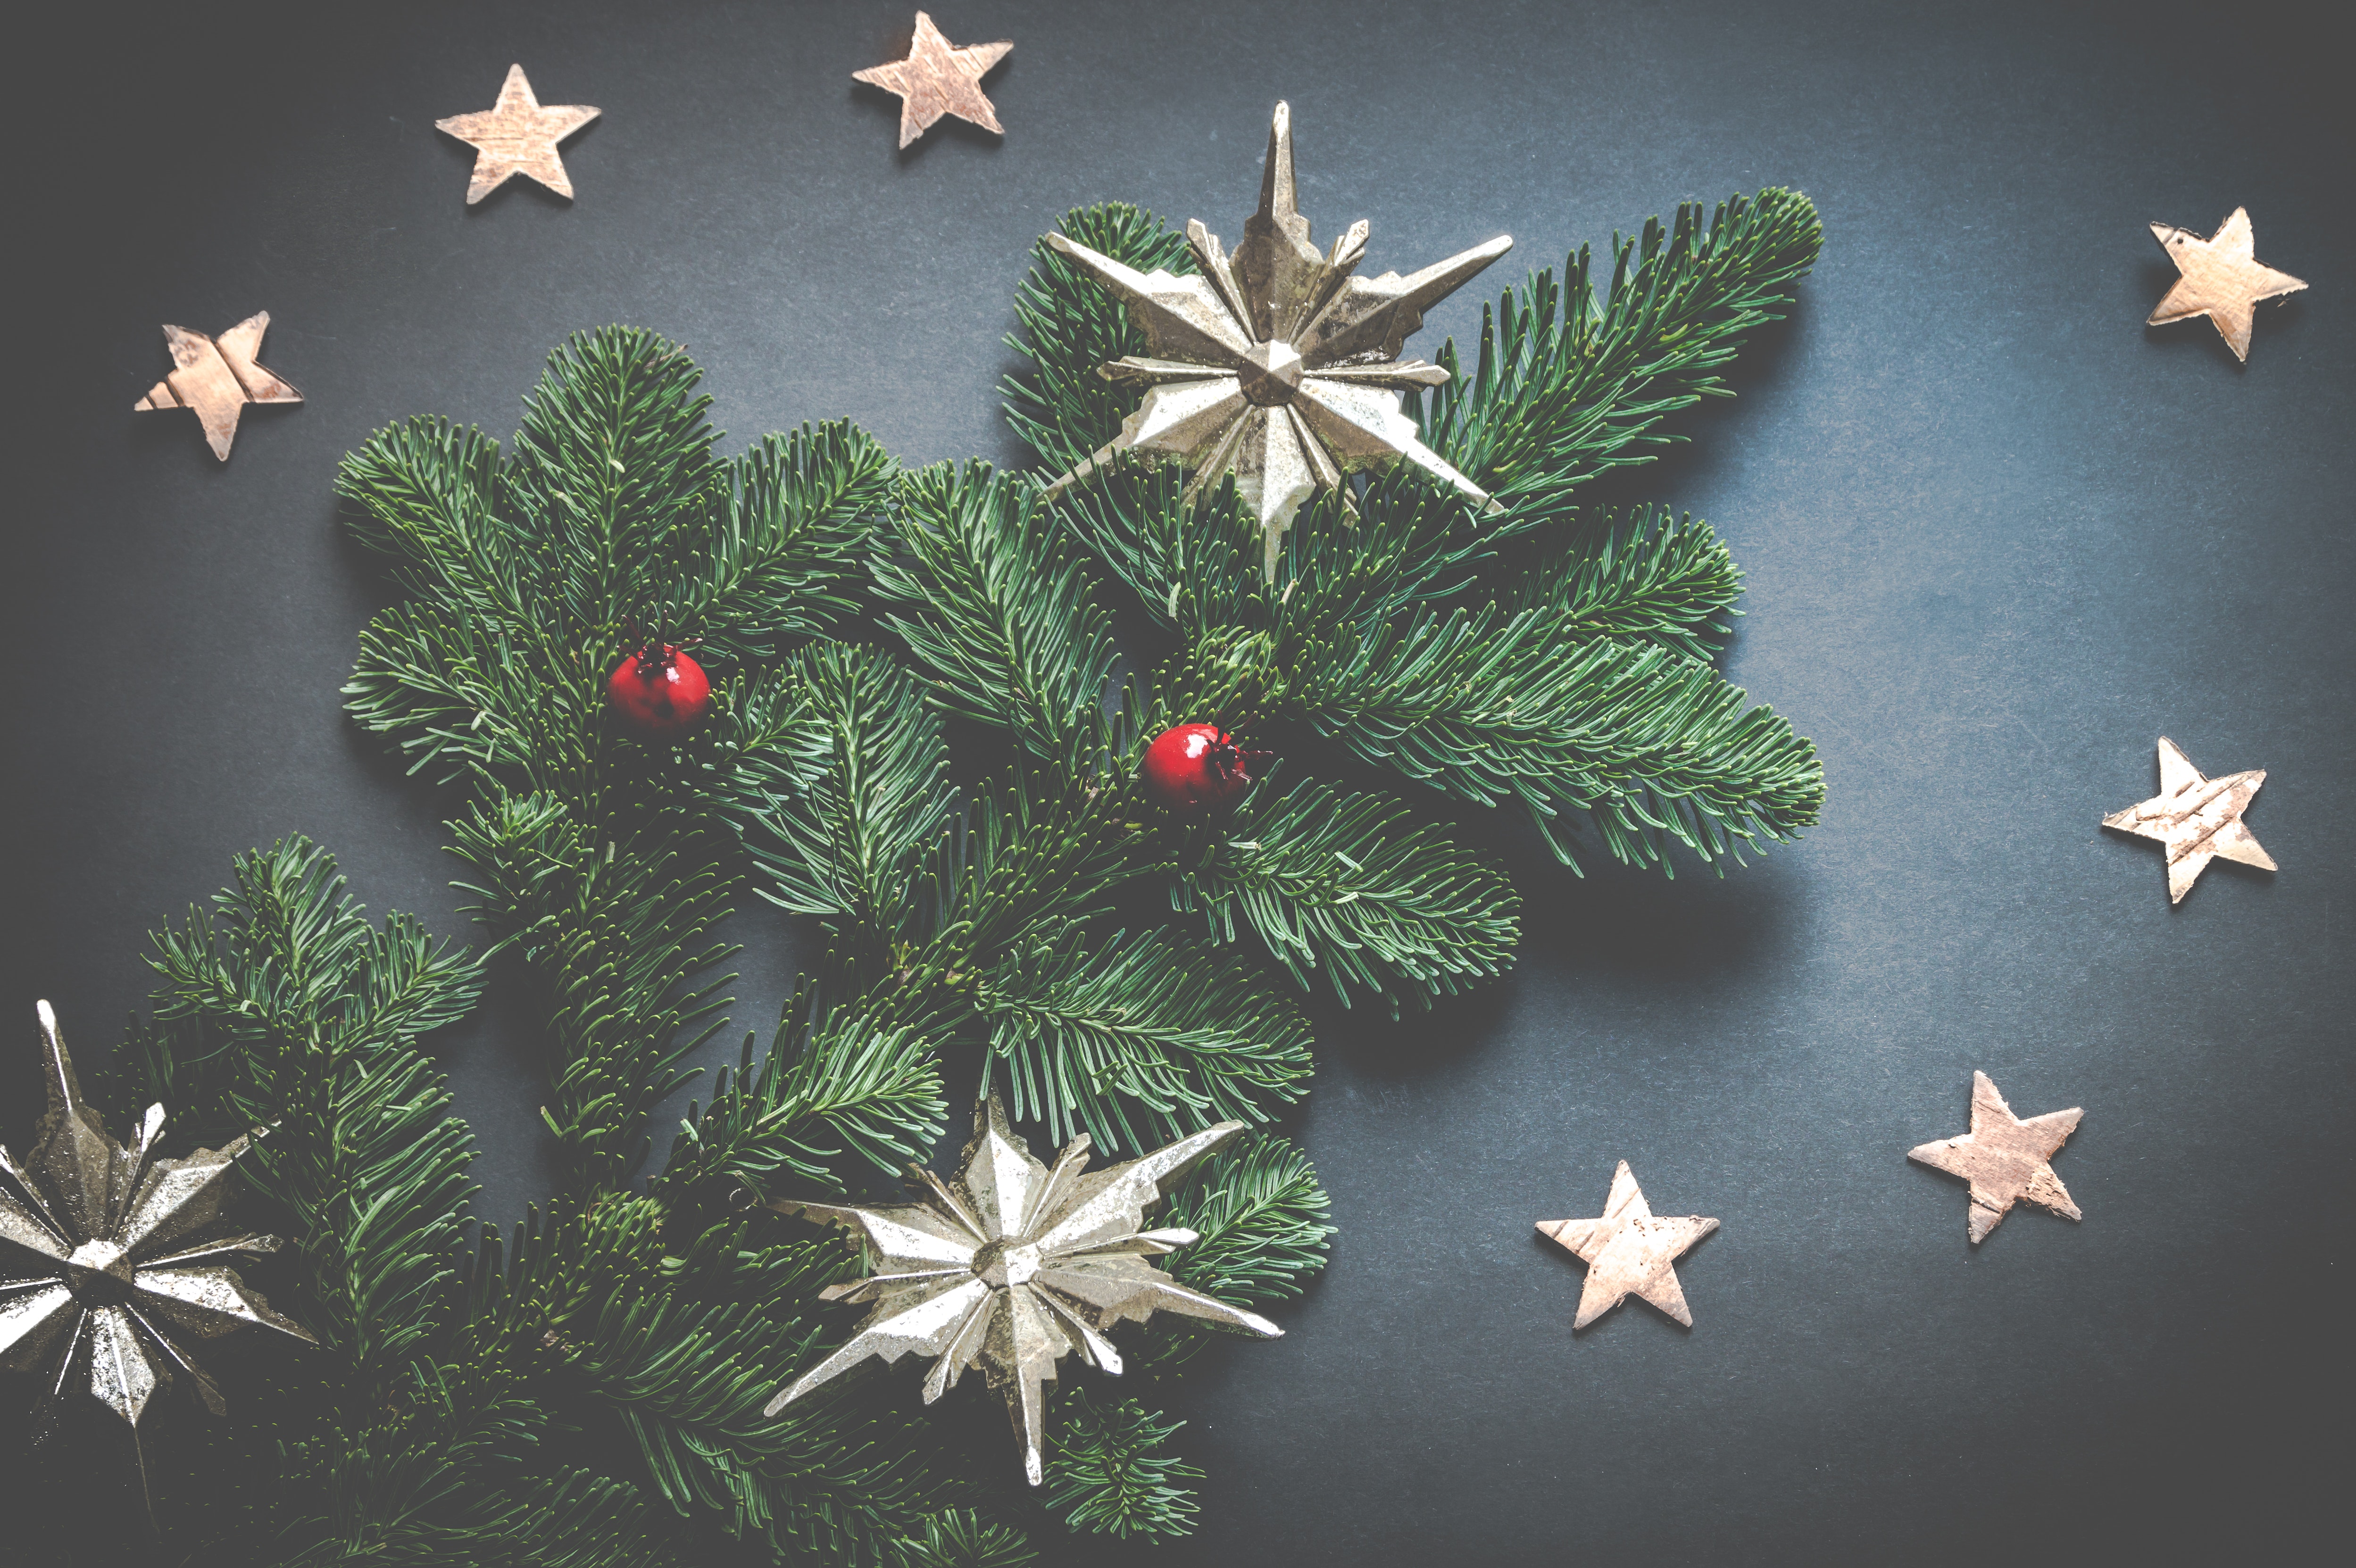
christmas ornament, oregon pine, christmas, Holiday ornament, Colorado spruce, evergreen, christmas decoration, tree, plant, christmas eve, star, branch, event, pine, fir, christmas tree, interior design, pine family